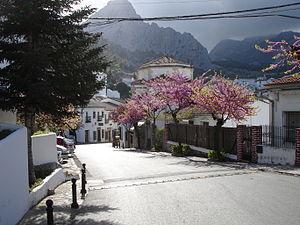
La province de Cadix est l'une des huit provinces de la communauté autonome d'Andalousie, dans le sud de l'Espagne. Sa capitale est la ville de Cadix.